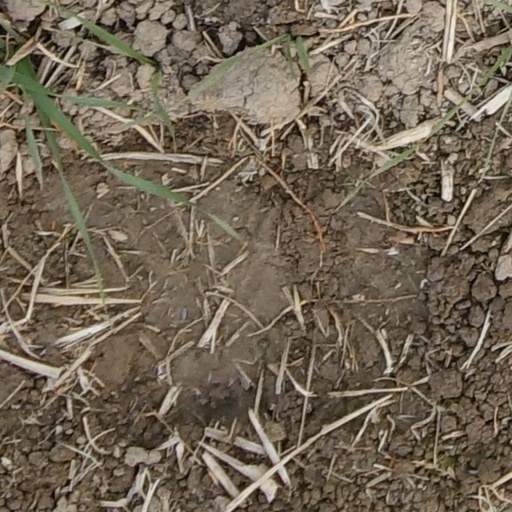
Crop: wheat